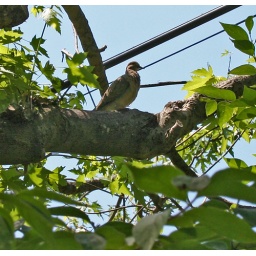
bird in tree